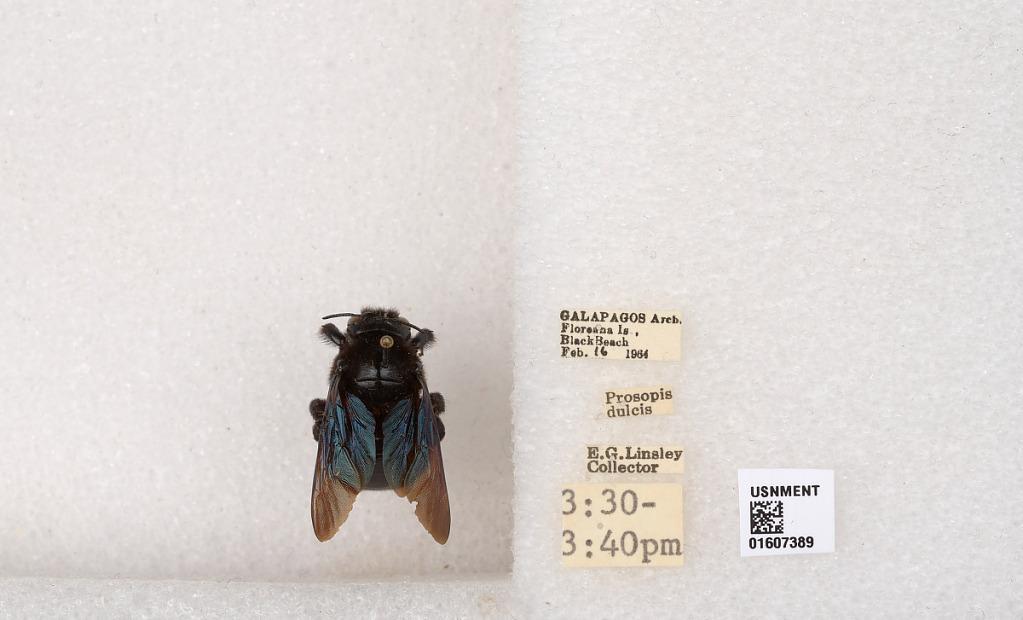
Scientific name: Xylocopa (Neoxylocopa) darwini Cockerell
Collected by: E. Linsley
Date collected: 1964-2-16
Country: Ecuador
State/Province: Galapagos
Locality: Floreana Is, Black Beach
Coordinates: -1.27619, -90.4875